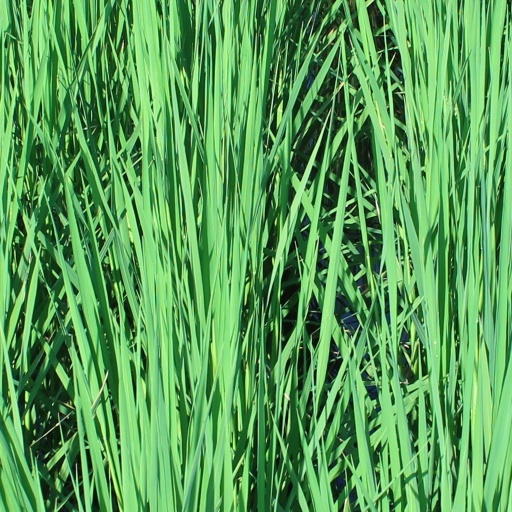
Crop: rice